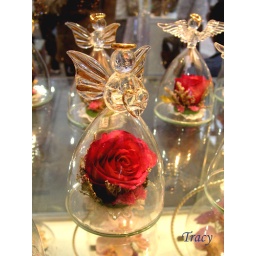
flower in the glass